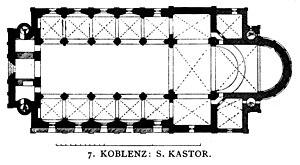
La Basilique Saint-Castor est la plus ancienne église de Coblence. Dédiée à Castor de Karden, elle est située derrière le Deutsches Eck. Sur le parvis de la basilique, se trouve la fontaine de Castor de l'époque napoléonienne.